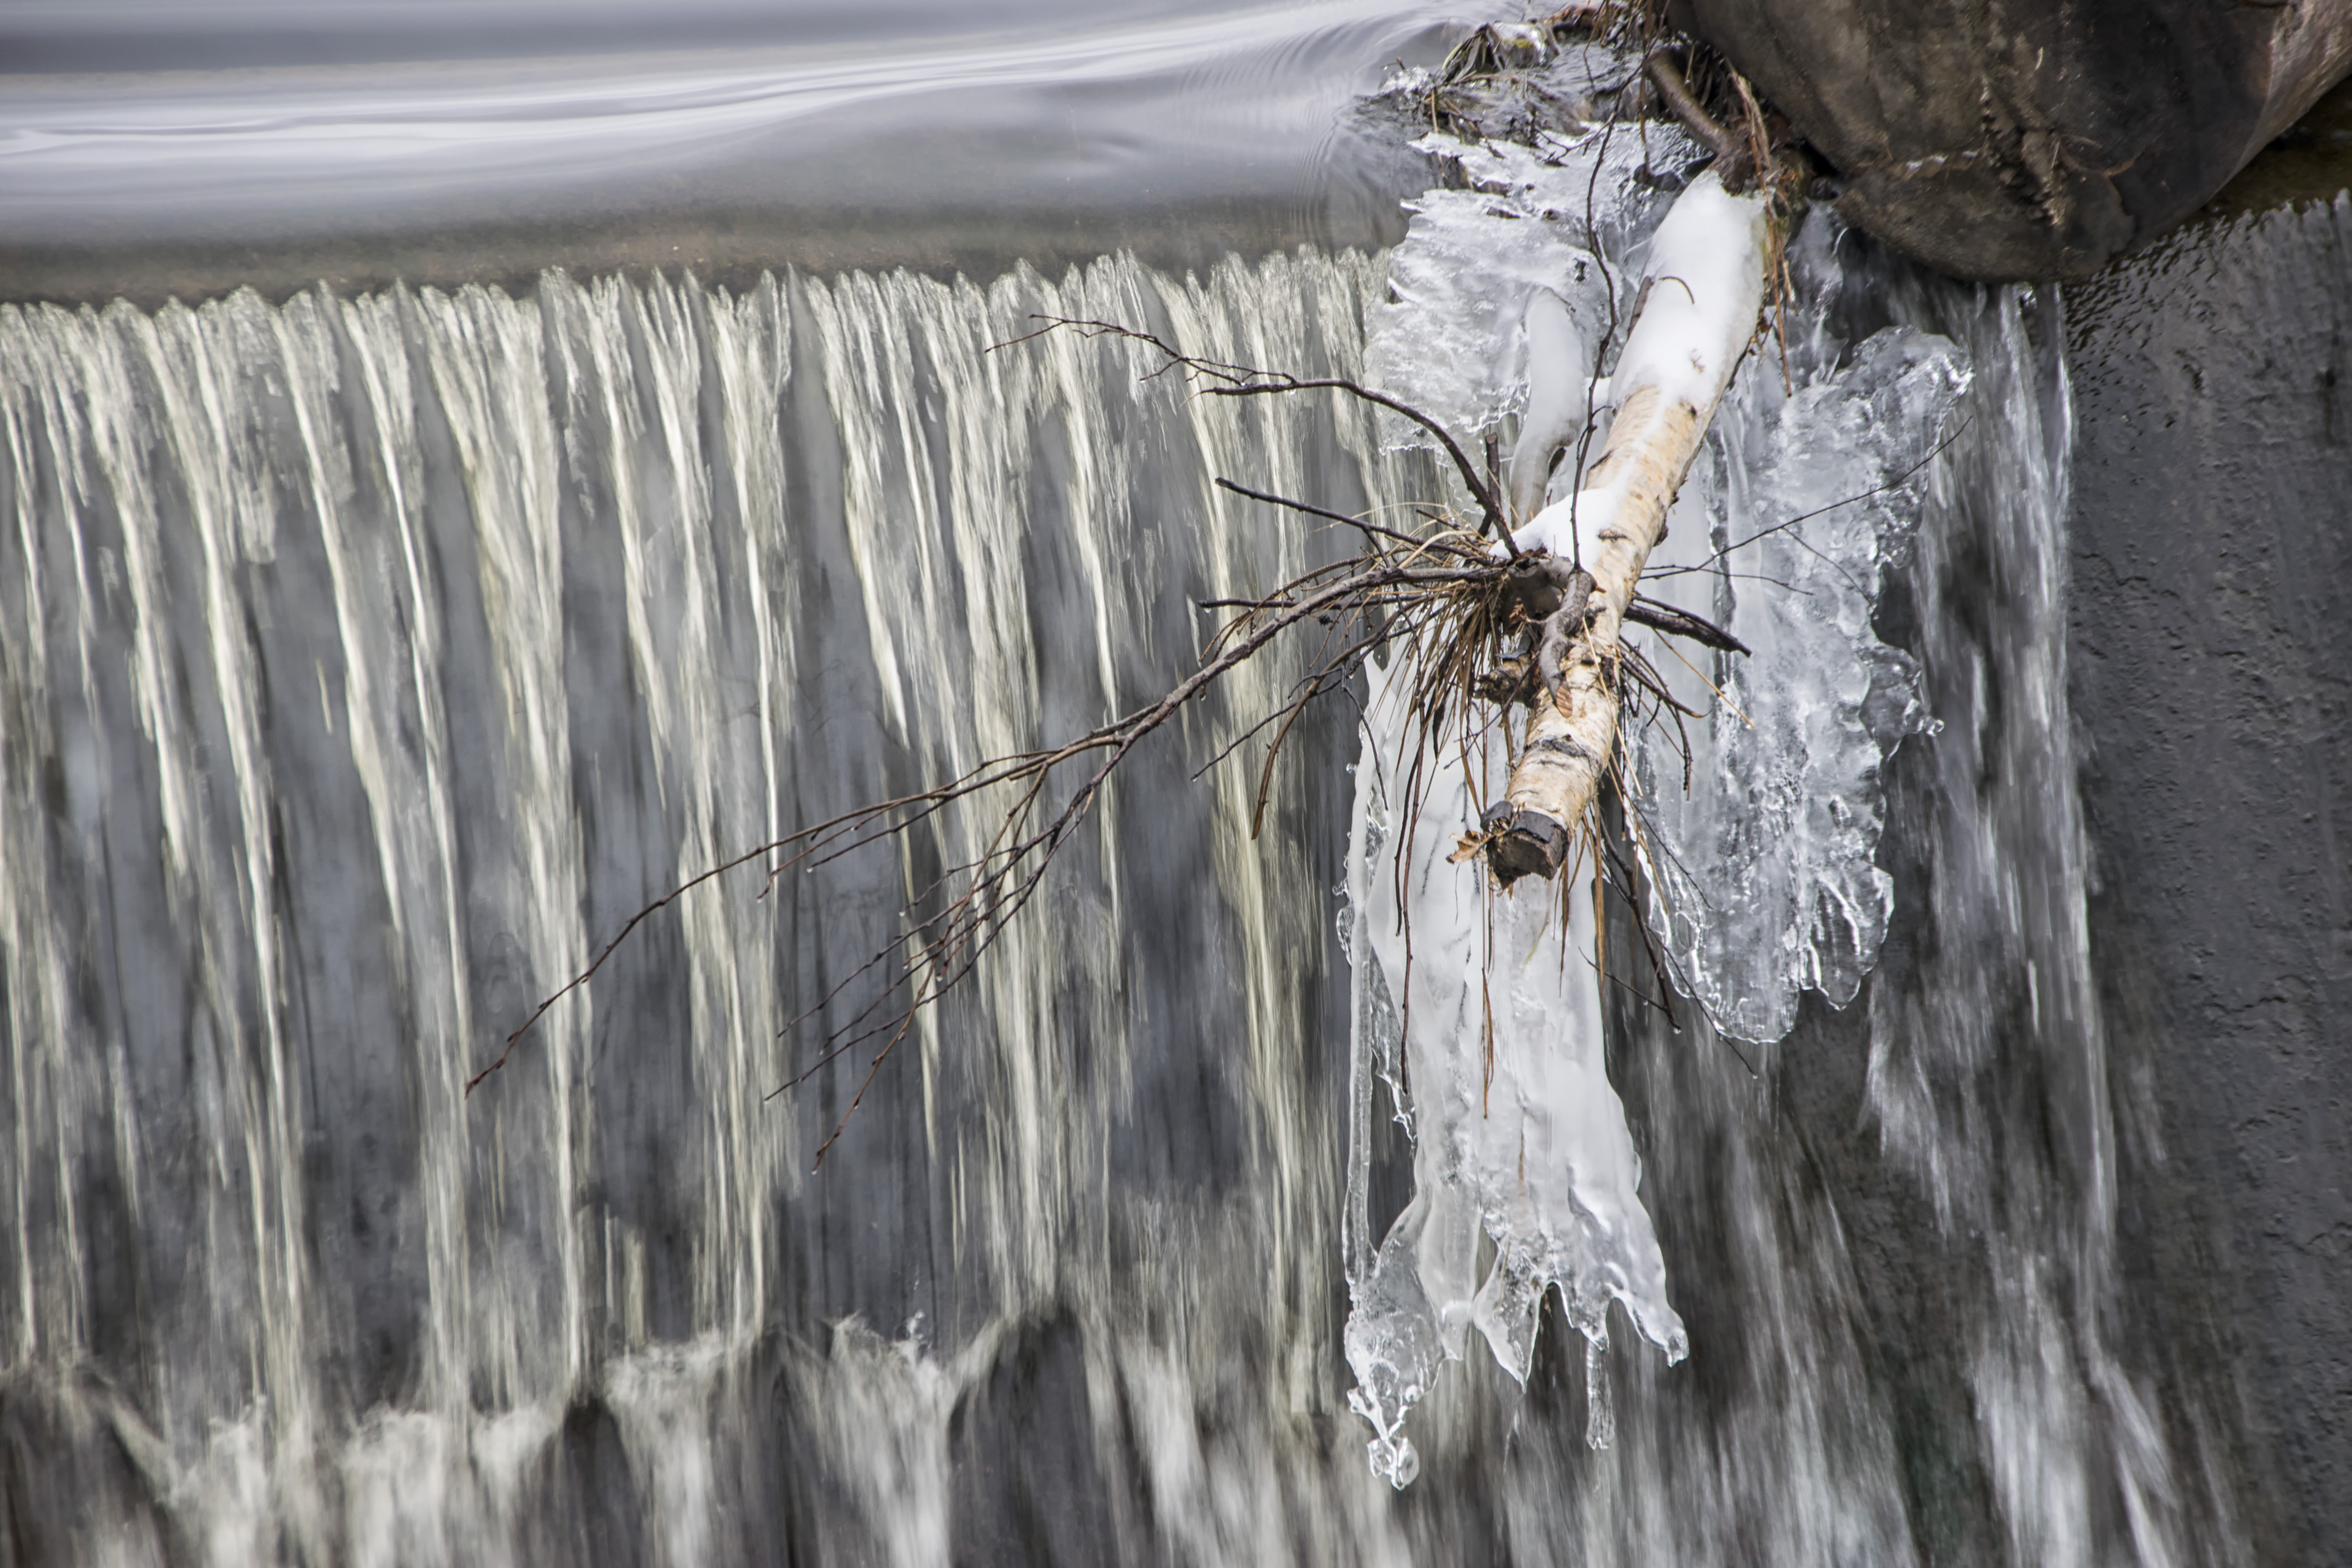
tree, water, nature, branch, winter, wood, leaf, wildlife, ice, season, canada, icicle, quebec, sherbrooke, freezing